Constructions in hyperbolic geometry

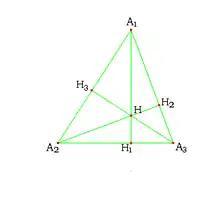
Here, examples of pseudoaltitudes would be AH, AH, and AH.

For the purposes of the following definitions, the following assumptions will be made, which usually cannot be made in hyperbolic geometry